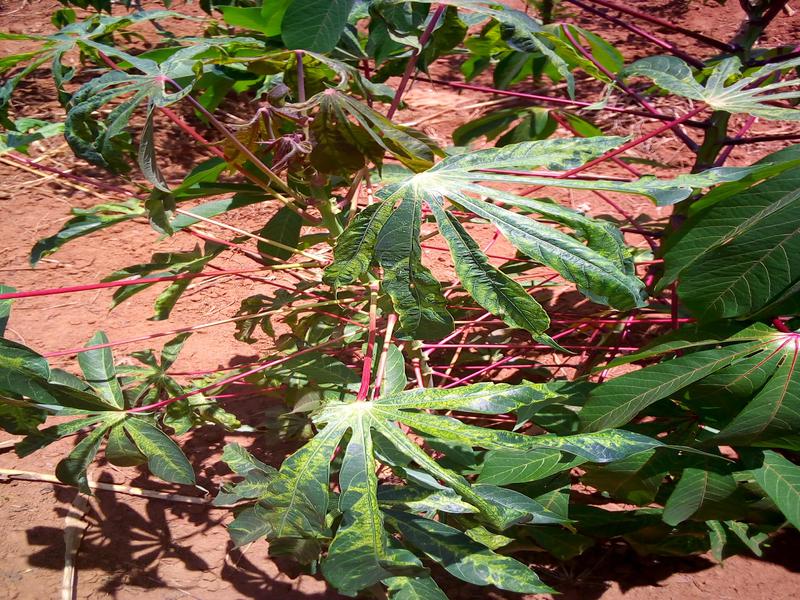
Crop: cassava
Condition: mosaic_disease